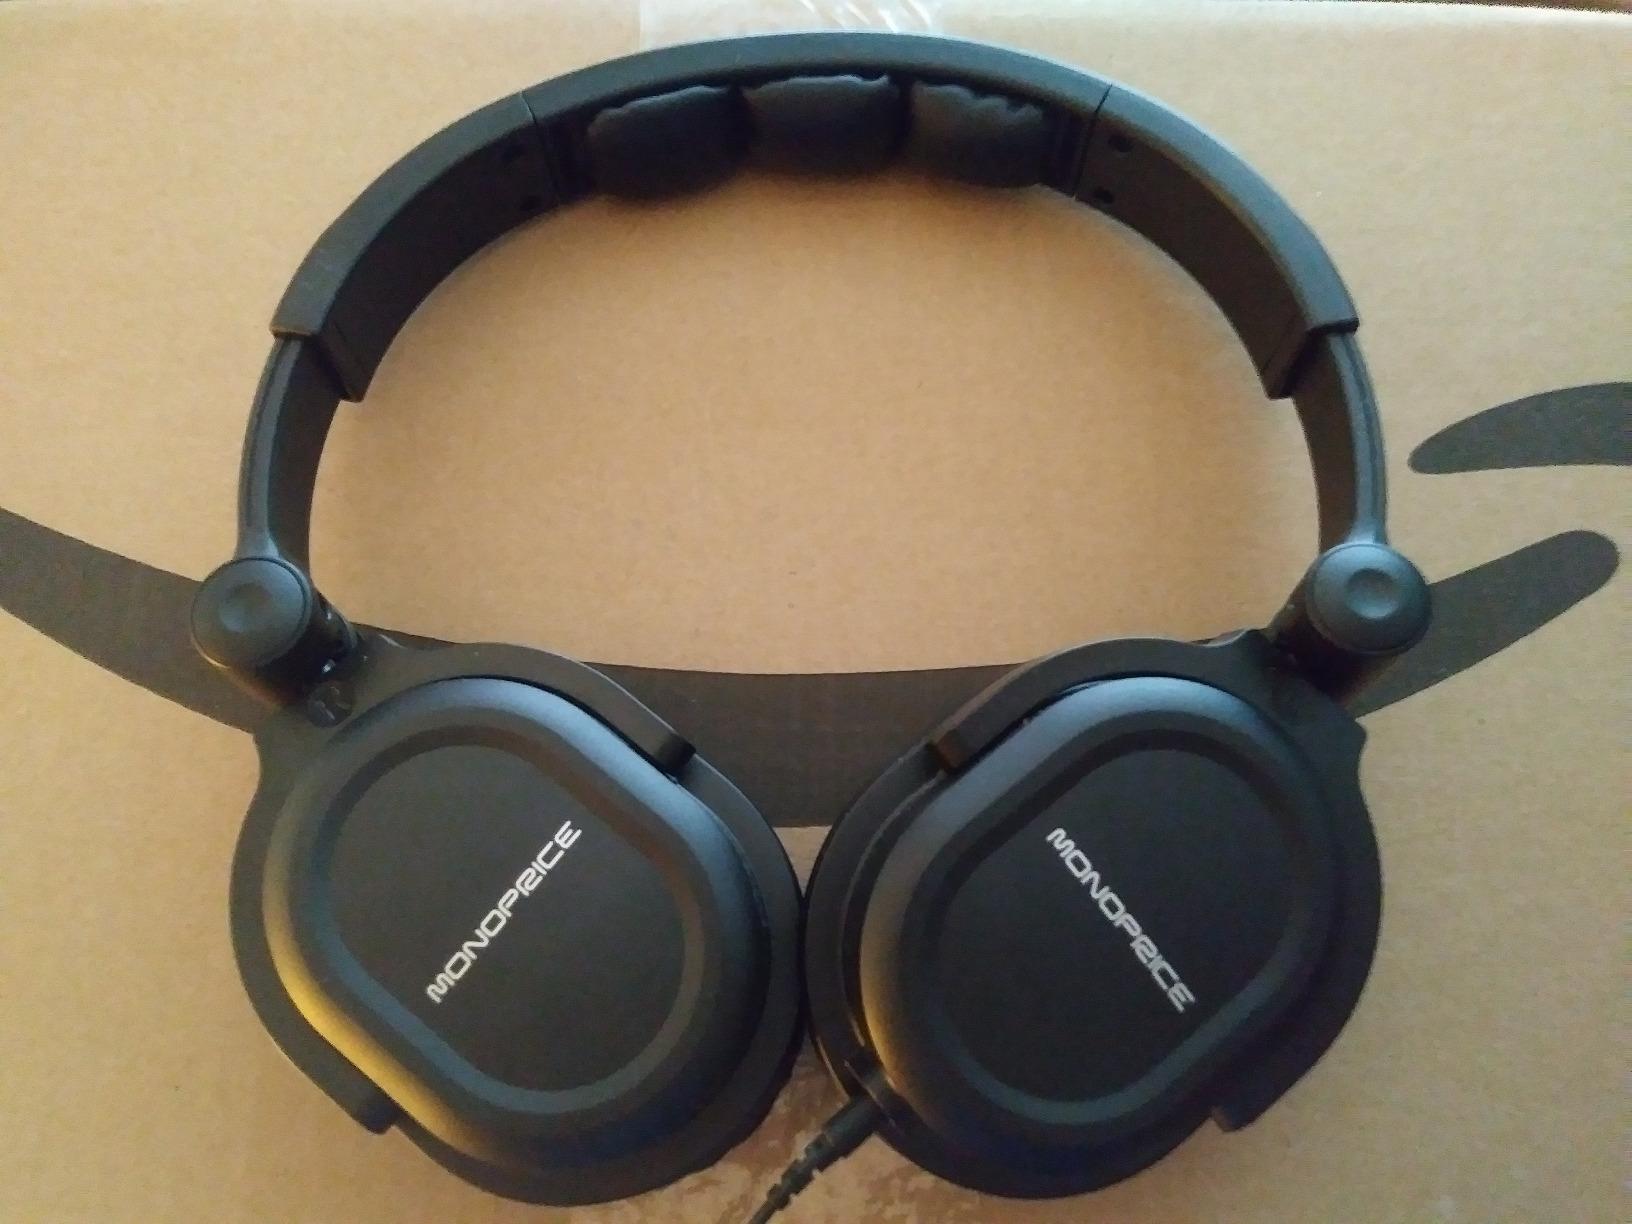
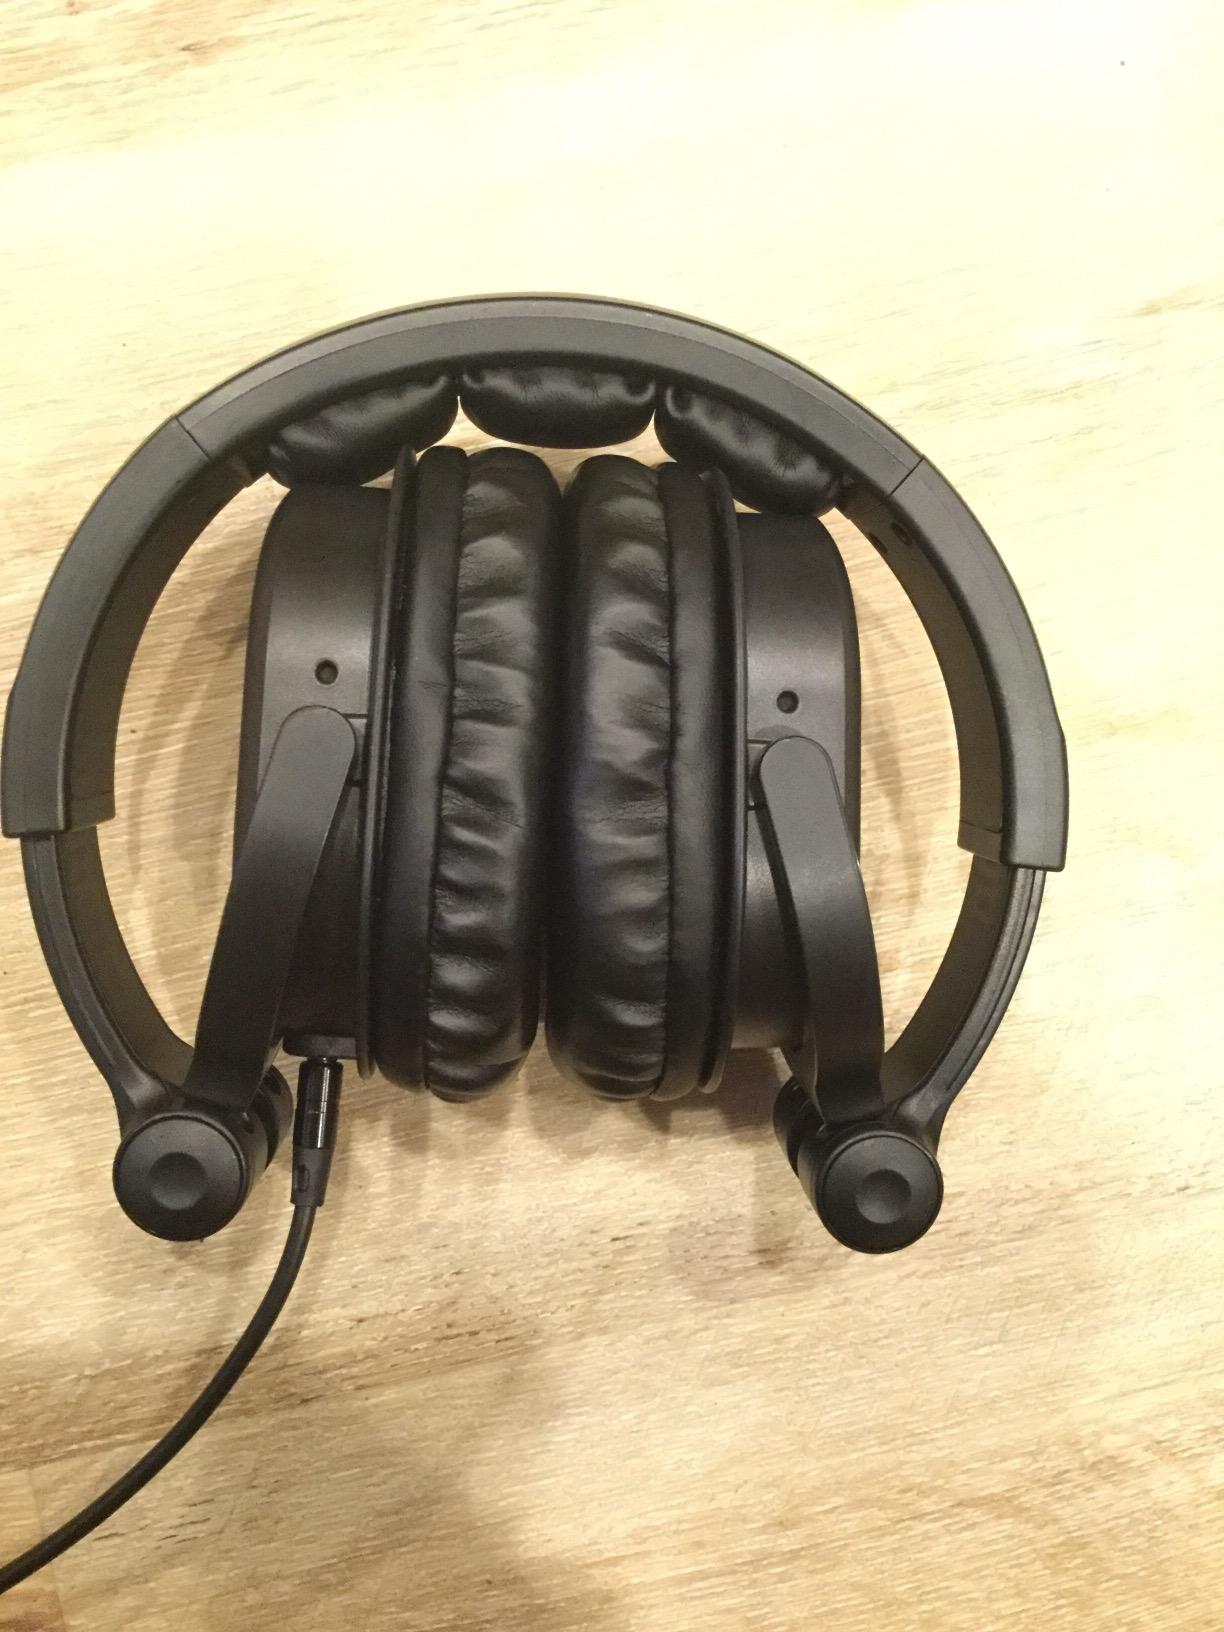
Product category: headphones
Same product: yes